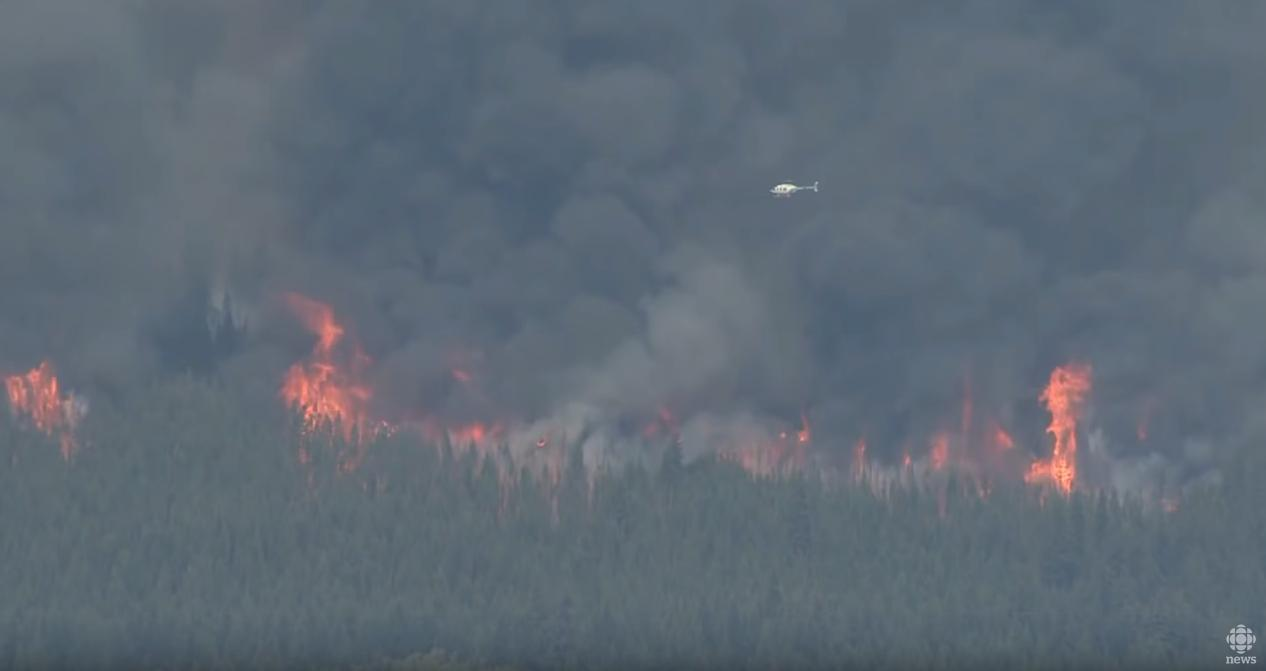
Fire: yes
Smoke: yes